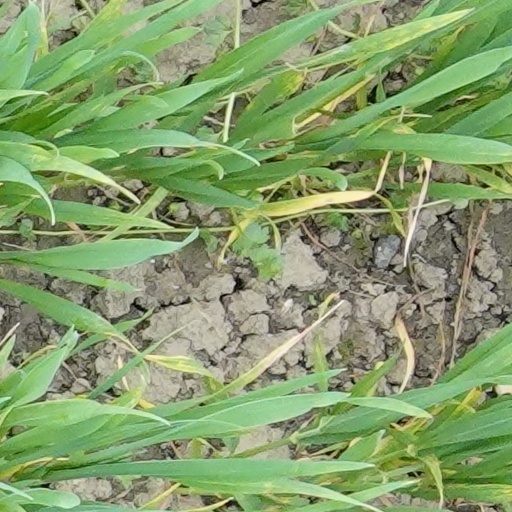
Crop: wheat